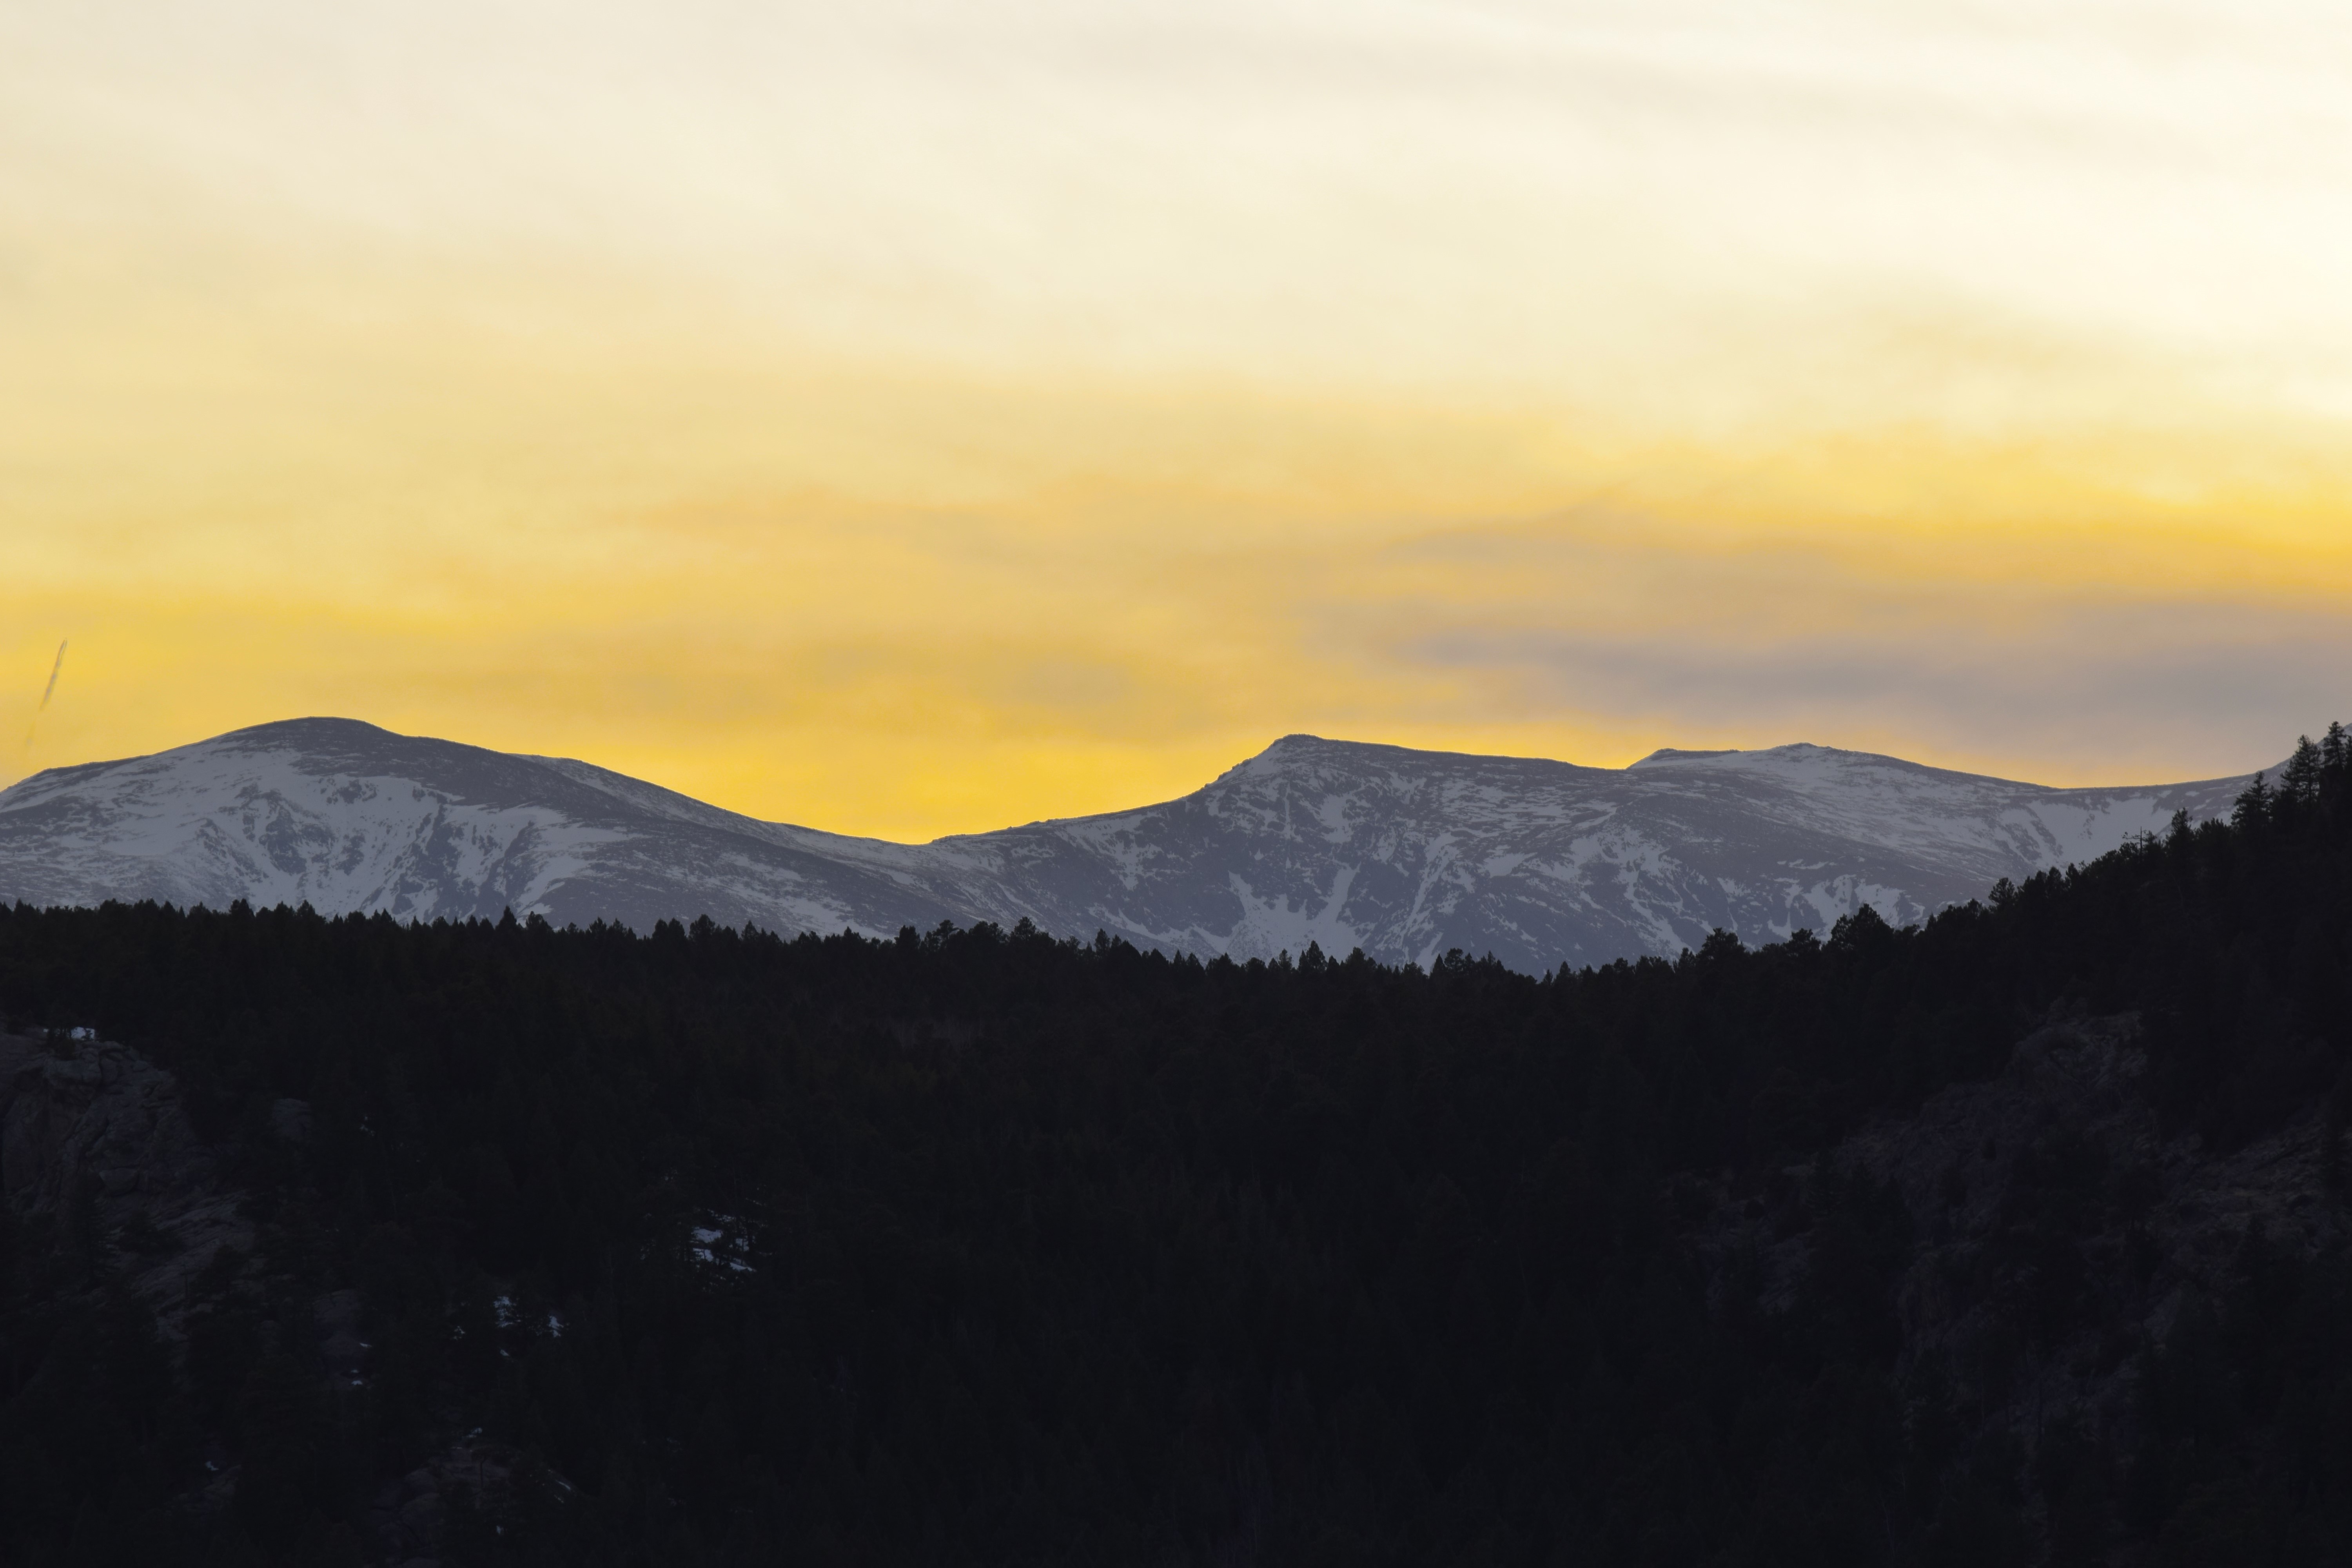
nature, horizon, mountain, snow, cloud, sky, sunrise, sunset, mist, sunlight, morning, hill, dawn, mountain range, dusk, evening, ridge, summit, loch, landform, geographical feature, atmospheric phenomenon, mountainous landforms